North American P-51 Mustang variants

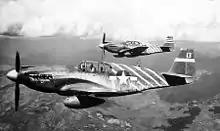
Two North American P-51A Mustangs

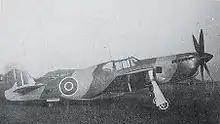
"AM203, o"ne of five Mustang Mk.Xs

The first American order for 150 P-51s, designated NA-91 by North American, was placed by the US Army on 7 July 1940. This was on behalf of the RAF in a Lend-Lease deal. All but the last 57 went to the British. After the attack on Pearl Harbor, the USAAF 'held back' these Mustang Mk IAs for their own use. Fifty-five of these P-51-1s were outfitted with a pair of K.24 cameras in the rear fuselage for tactical low-level reconnaissance and re-designated F-6A (the "F" for photographic, although confusingly also still referred to as the P-51 or P-51-1). Two kept their P-51-1 designation and were used for testing by the USAAF.